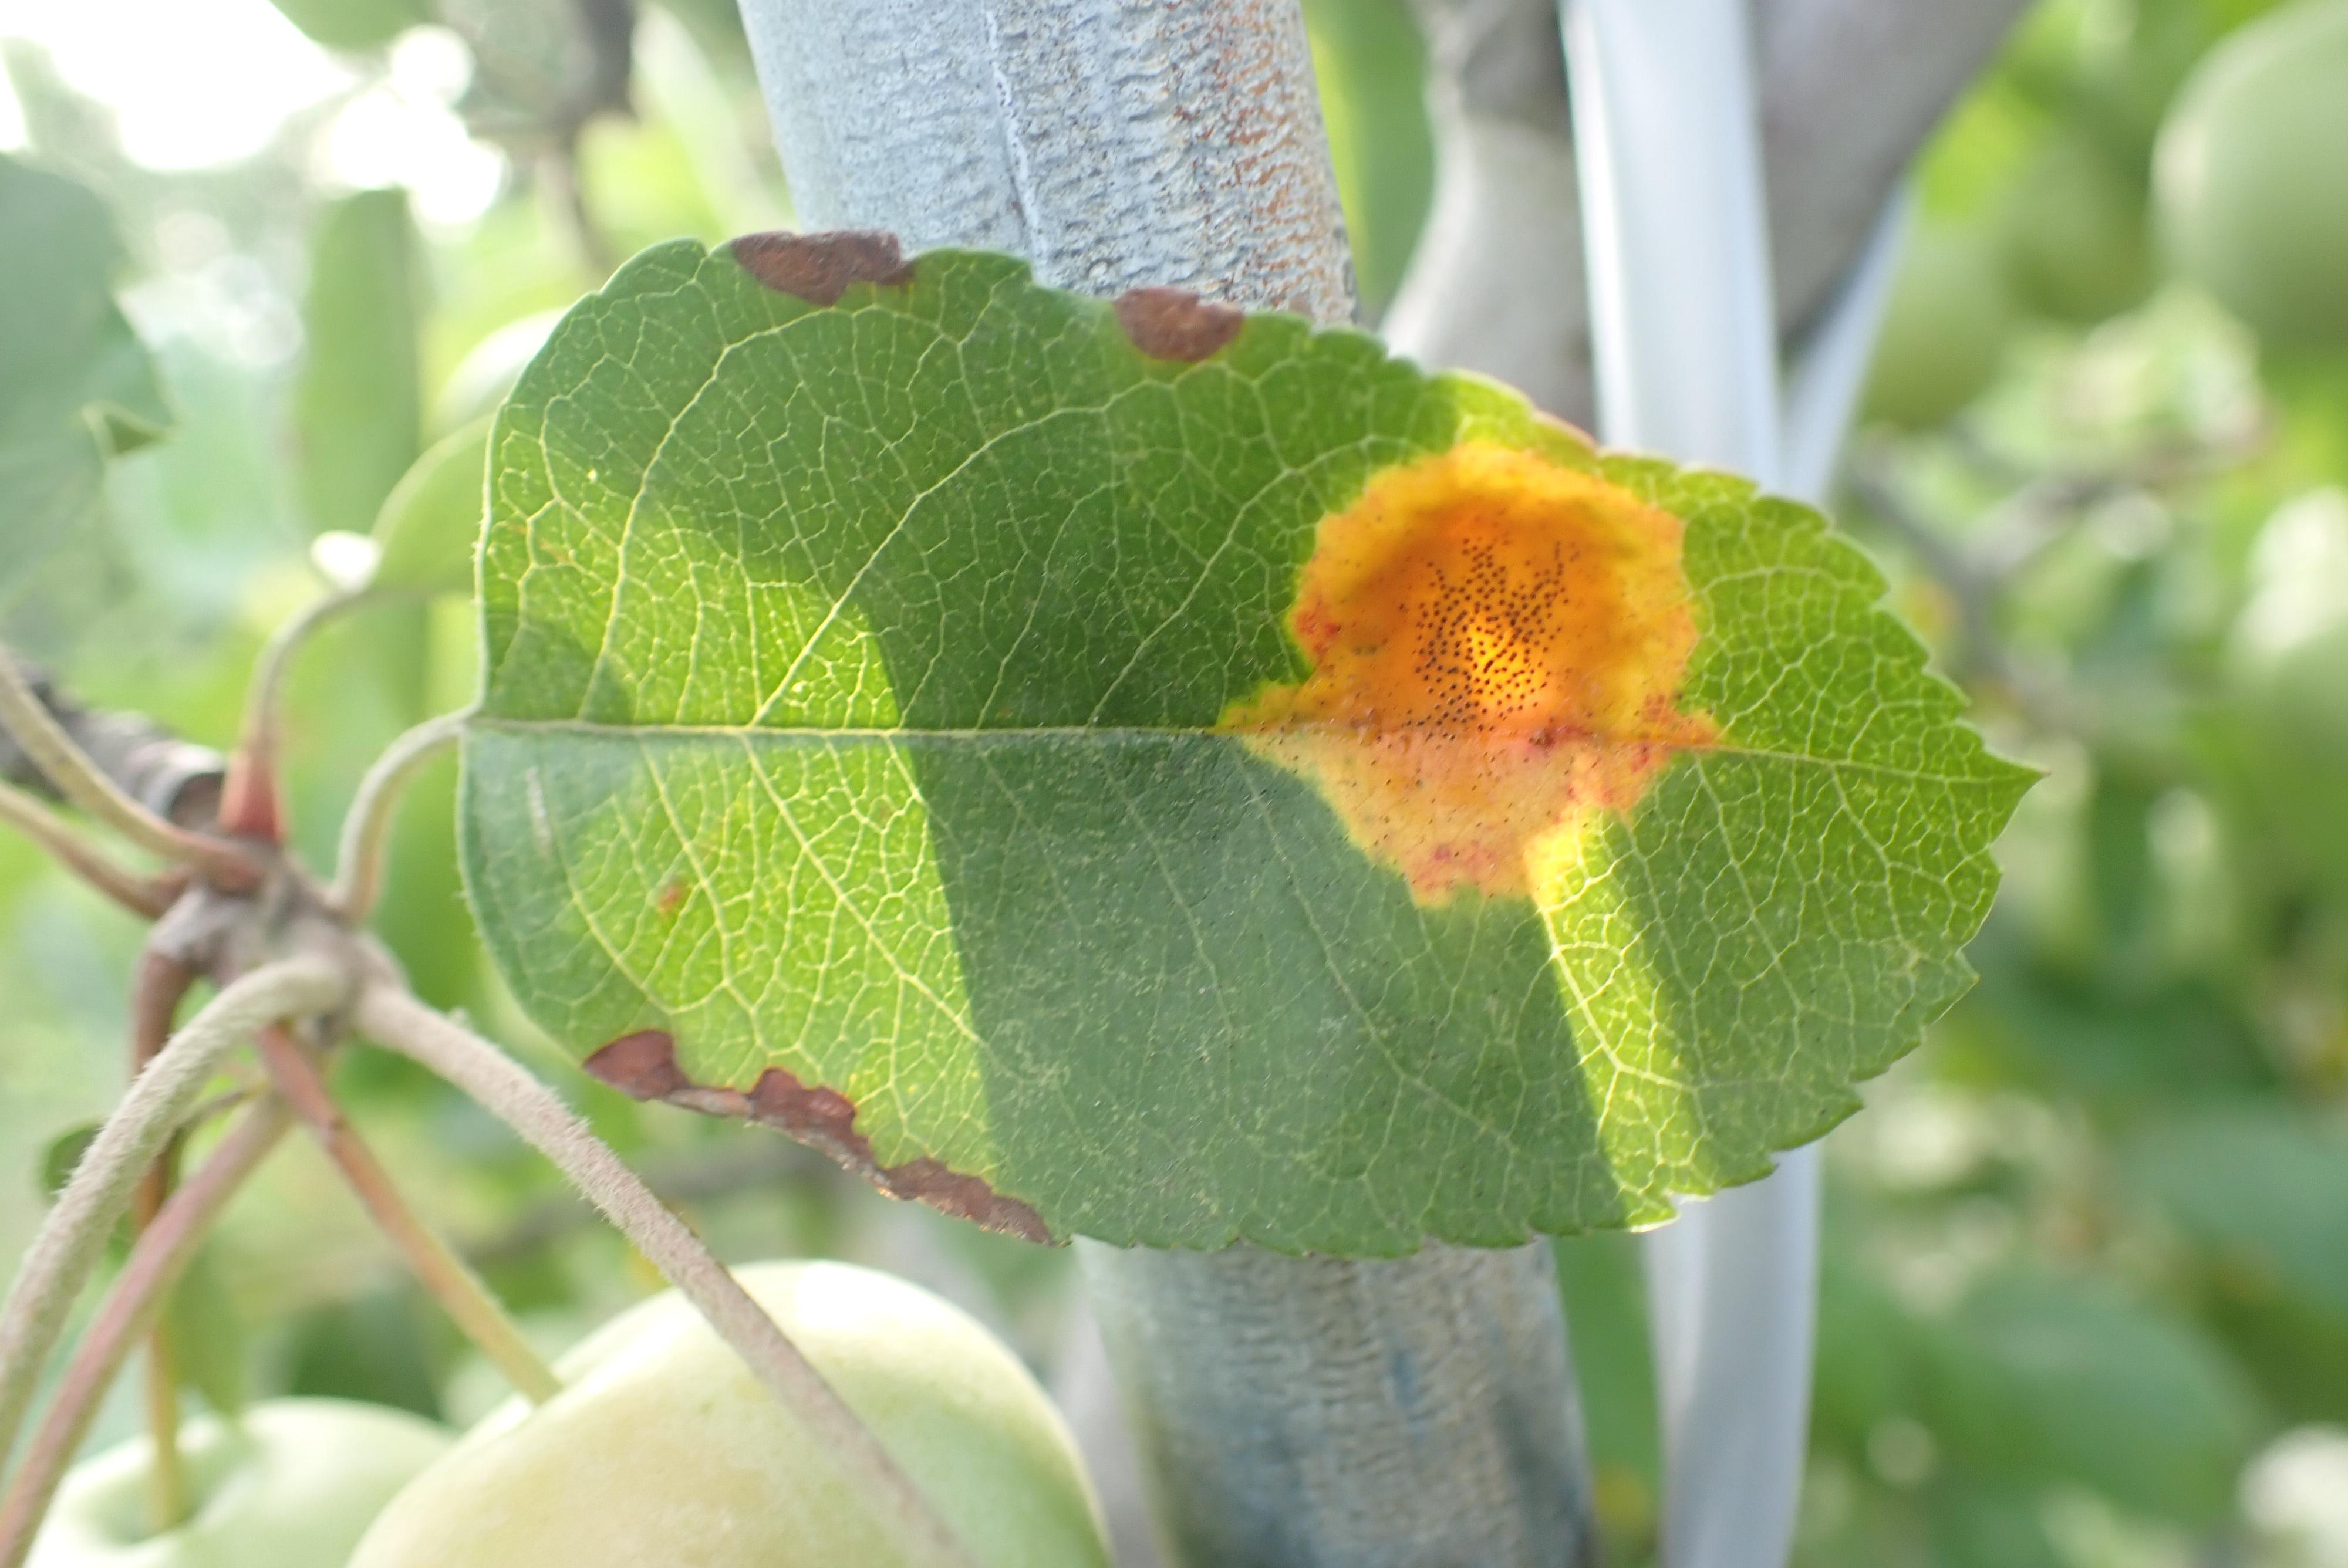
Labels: rust, complex